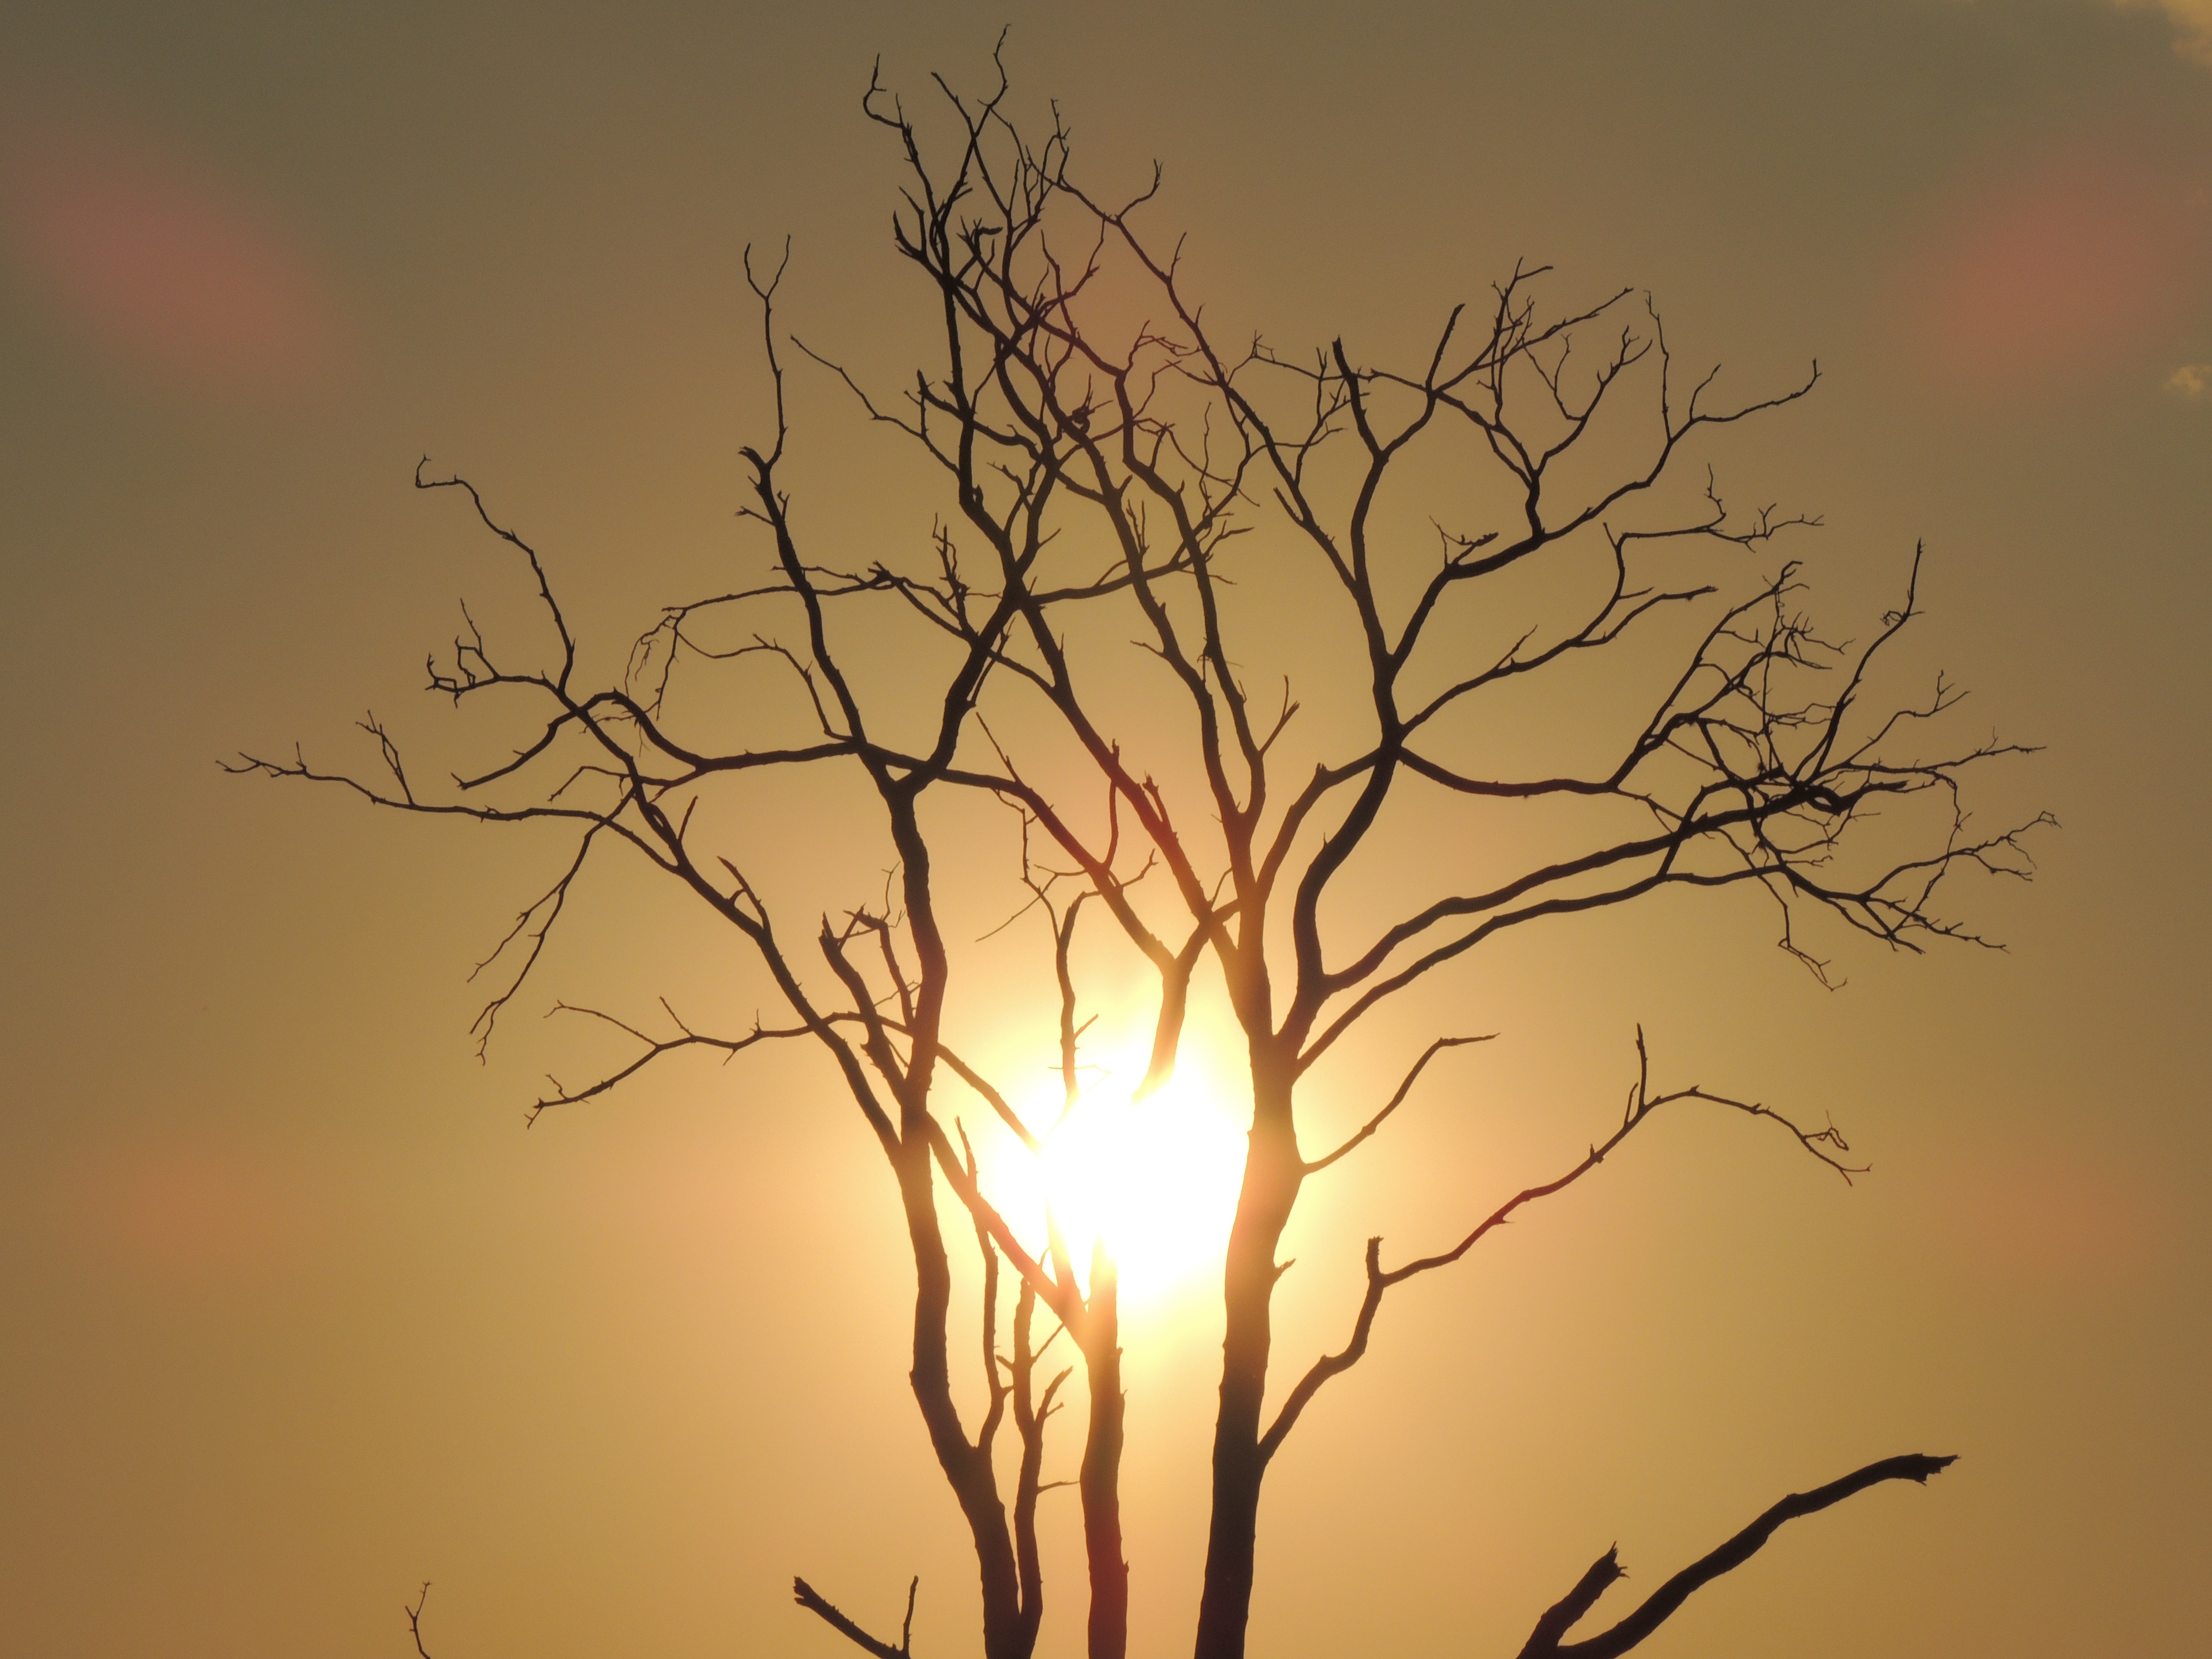
landscape, tree, nature, horizon, branch, plant, sky, sun, sunrise, sunset, farm, sunlight, morning, leaf, dawn, atmosphere, dusk, evening, reflection, autumn, twig, beauty, sol, eventide, against light, atmospheric phenomenon, woody plant